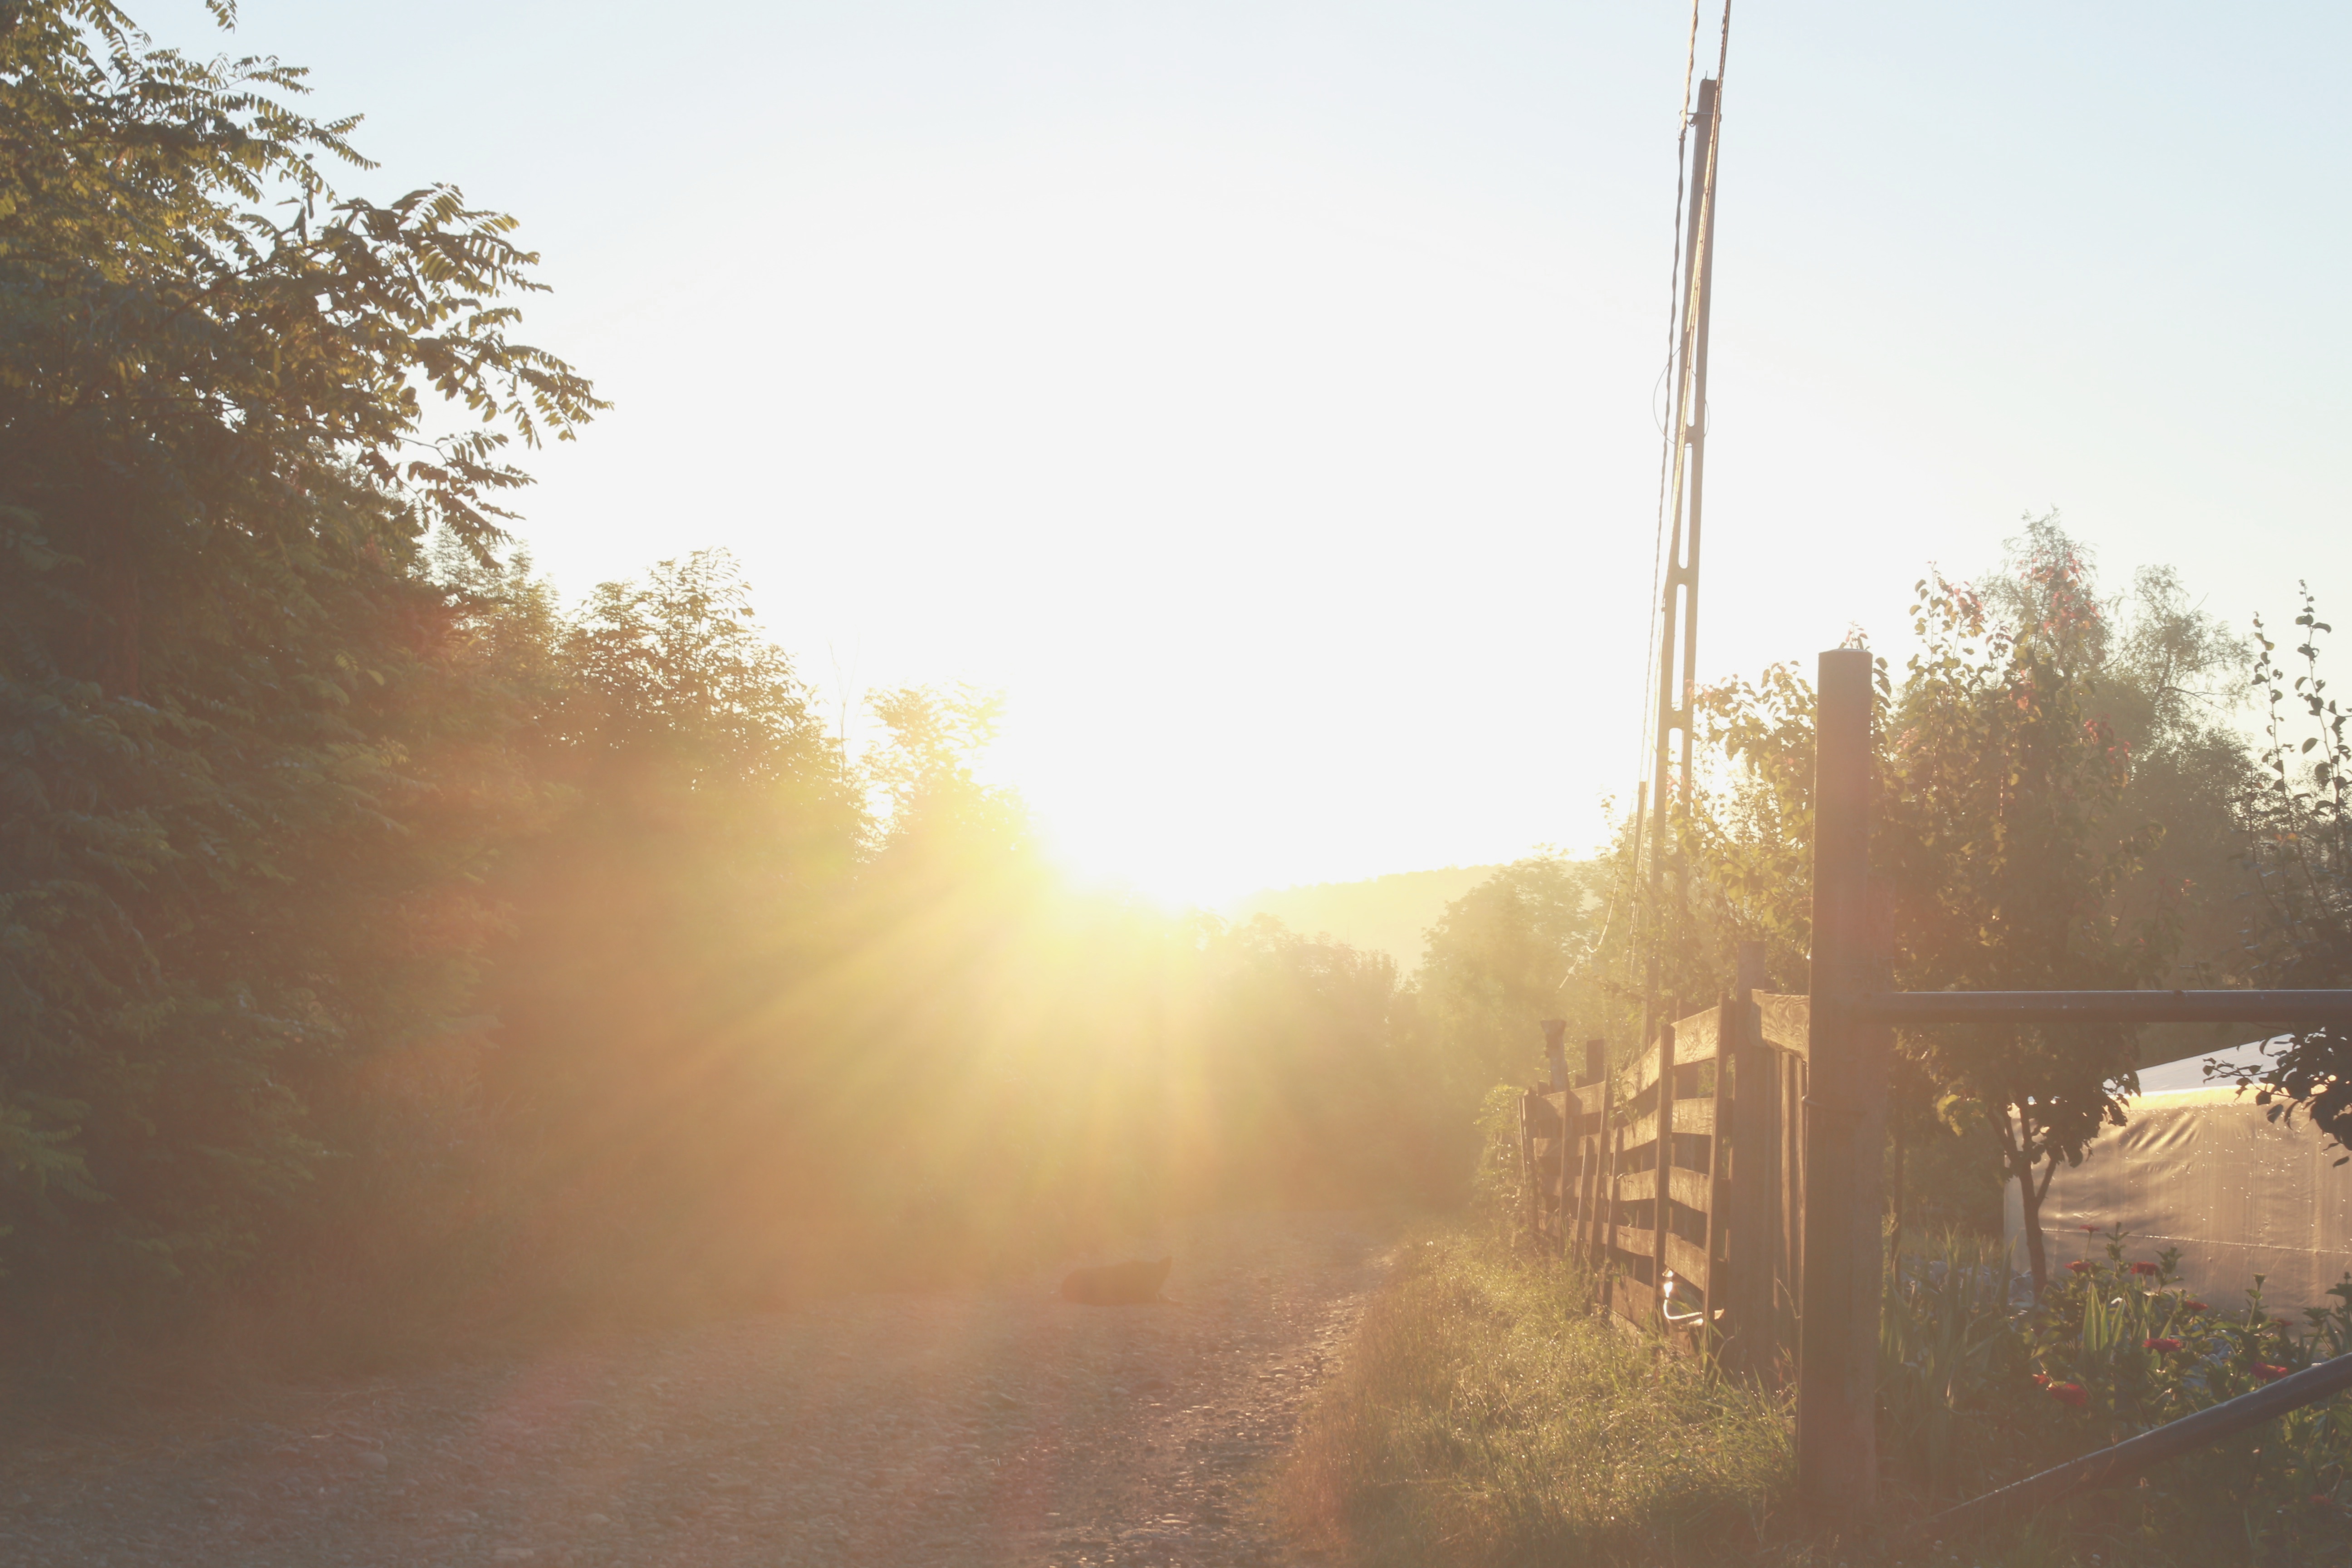
tree, winter, light, sun, fog, sunrise, sunset, mist, sunlight, morning, dawn, evening, weather, haze, rural area, atmospheric phenomenon